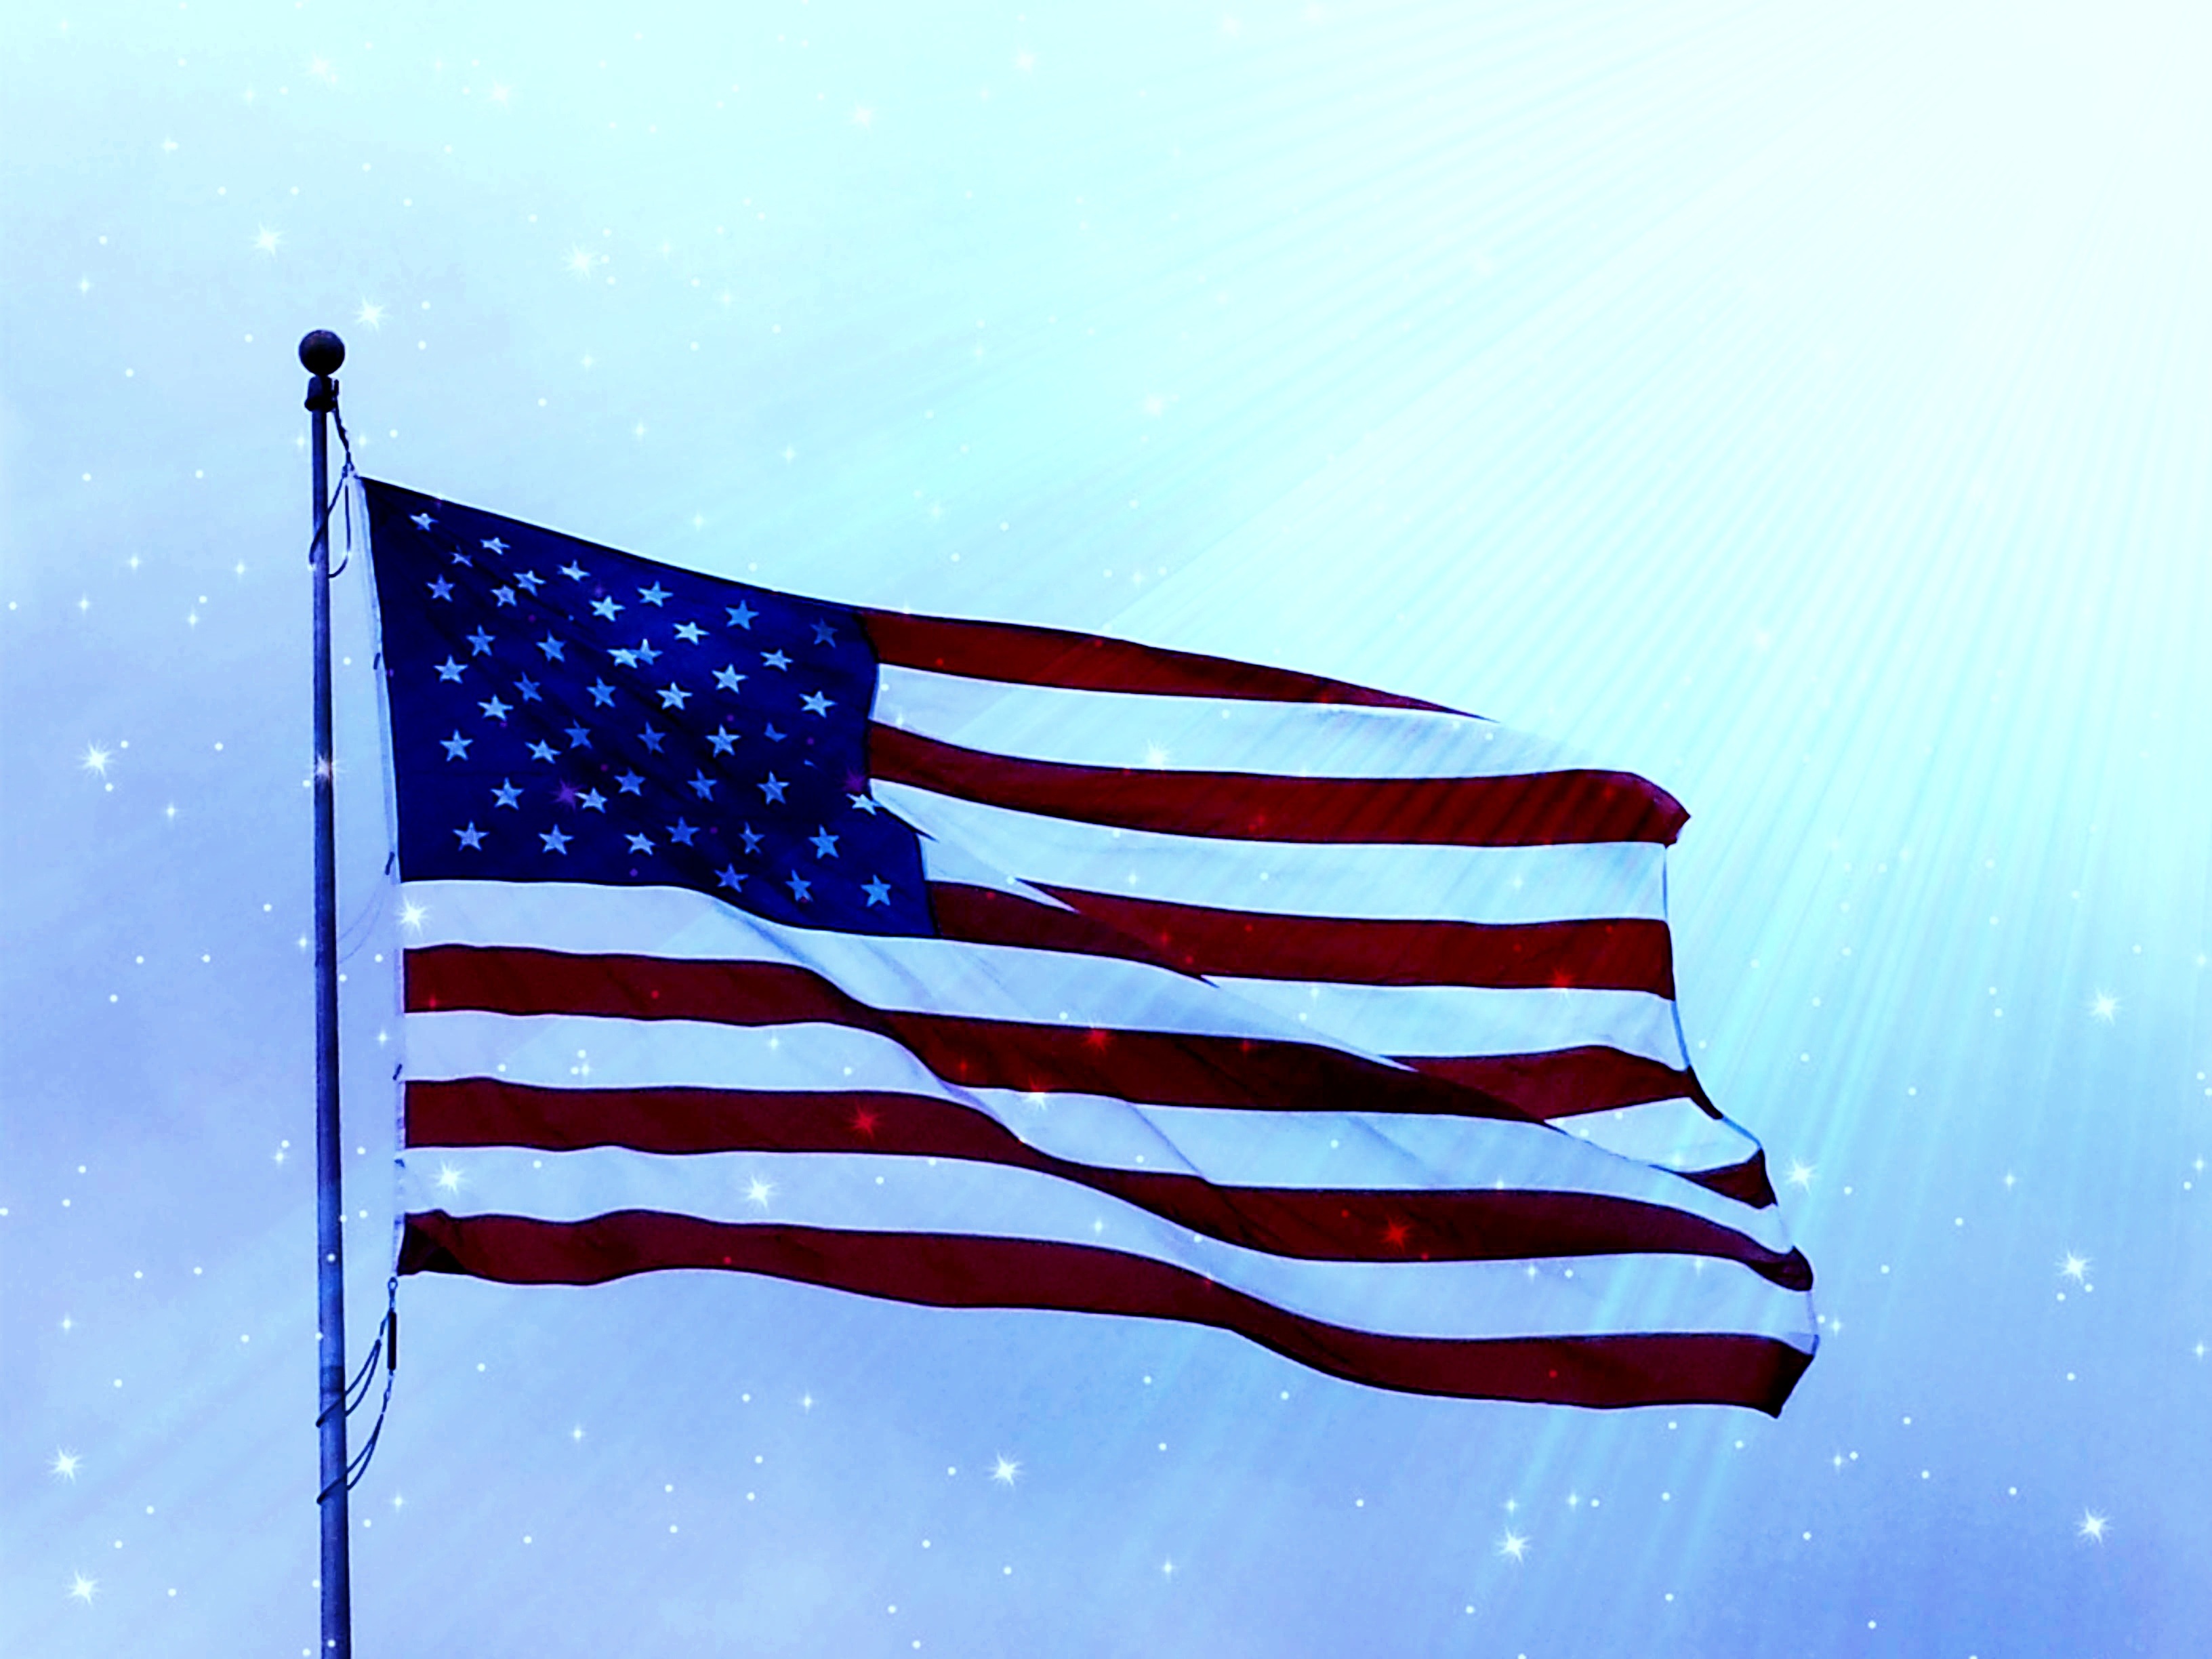
white, star, wind, old, country, photo, military, line, red, symbol, banner, flag, usa, american flag, united states of america, blue, freedom, patriotism, national, july, american, patriot, illustration, stripes, picture, liberty, eu, image, government, united, us, glory, nation, 4th, independence, fourth, states, patriotic, pride, democracy, election, waving, north america, symbolic, usa flag, july 4th, flag of the united states